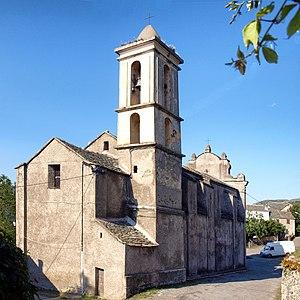
Rutali est une commune française située dans la circonscription départementale de la Haute-Corse et le territoire de la collectivité de Corse. Le village appartient à l'ancienne piève de Rosolo, dans le Nebbio.